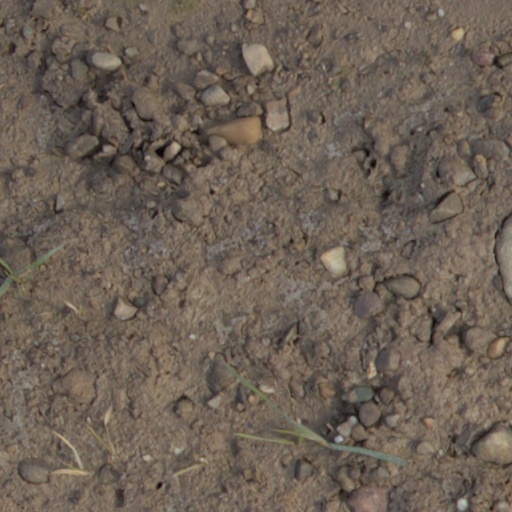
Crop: wheat